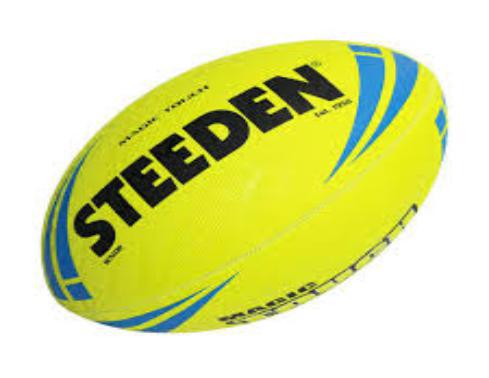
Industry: Sports